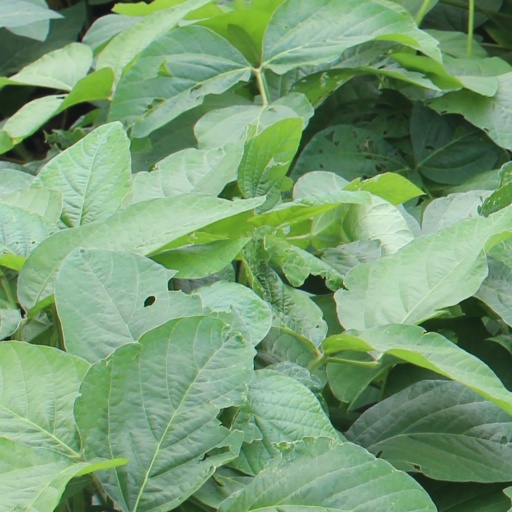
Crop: soybean